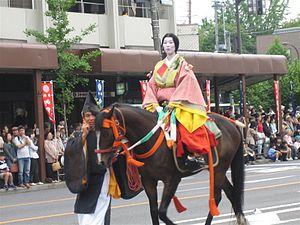
Parade "" Aoi Matsuri "" au Japon.cell phone"